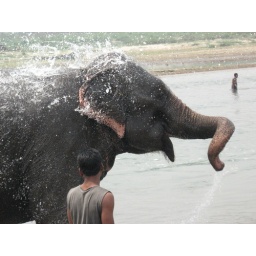
An elephant spraying itself at elephant bathing time in a river by Mugling, Chitwan, Nepal.